Ann Brockman

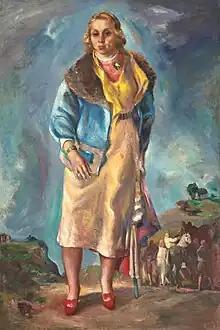
Jon Corbino, Portrait of Ann Brockman, about 1938, oil on masonite, 72 In x 48

inches 1931, Brockman's husband William C. McNulty began teaching a class with live models at the Art Students League. Over the next ten years or so, she would occasionally take over instruction when he was ill or otherwise unavailable. In 1926, the couple began spending the warm months in a place called Bearskin Neck on the Massachusetts coast. In 1938, they began a small summer school there that they called the "Cape Ann Art School". An Italian-born painter named Jon Corbino joined with McNulty and Brockman to teach the school's students and in its issue for June 13, 1938 "Life" magazine printed an article on Corbino at Bearskin Neck. One of its photos showed him in his studio in front of a portrait of Brockman he had made.